Michael Allen (air navigator)

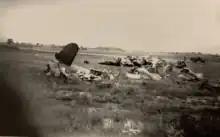
Rest of the Mosquito after the accident on takeoff in January 1945.

They were transferred to the Bomber Support Development Unit in Foulsham at the end of year. In January 1945, on their 91st sortie, the port engine of their Mosquito failed on takeoff. The engine caught fire and they made a crash landing in a field, with the aircraft disintegrating on hitting the ground. The two men survived the crash, but one of Allen's legs was trapped and White was trapped under him after being thrown forward under the AI station. Three farmers arrived at the scene of the accident and managed to free them even as the plane burned and ammunition was exploding. The three farmers were awarded the British Empire Medal for their bravery.